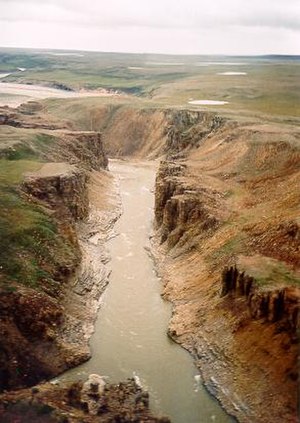
Tuktut Nogait National Park
Hornaday River
Tuktut Nogait National Park er en nationalpark i de nordøstlige dele af Northwest Territories i Canada. Parken blev oprettet i 1996 og det fredede område omfatter 16.340 kvadratkilometer. Det nærmeste samfund er Paulatuk. Området ligger cirka 170 kilometer nord for polarcirklen og naturen består hovedsageligt af tundra, krydset af floder og kløfter. De to største vandløb som løber igennem området er Hornaday River og Roscoe River.